Public housing estates in Tsuen Wan

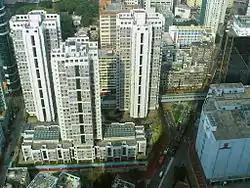
Bo Shek Mansion

Bo Shek Mansion is a Flat-for-Sale Scheme estate located at the reclaimed land in Sha Tsui Road. It now consists of 3 residential buildings, built in 1996 by Hong Kong Housing Society. It, in total, offers 268 units for rental use and 400 units for the Flat-for-Sale Scheme.